Galicia (Eastern Europe)

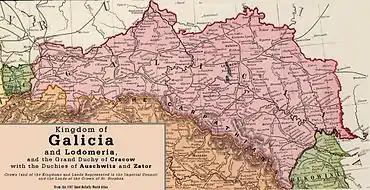
Rail lines in Galicia before 1897

In 1773, Galicia had about 2.6 million inhabitants in 280 cities and market towns and approximately 5,500 villages. There were nearly 19,000 noble families, with 95,000 members (about 3% of the population). The serfs accounted for 1.86 million, more than 70% of the population. A small number were full-time farmers, but by far the overwhelming number (84%) had only smallholdings or no possessions.